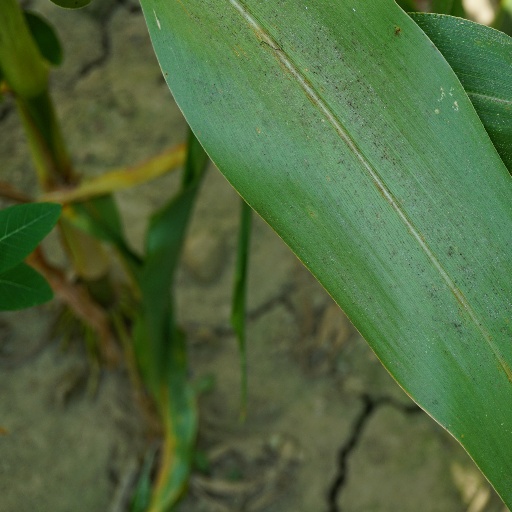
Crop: maize; corn